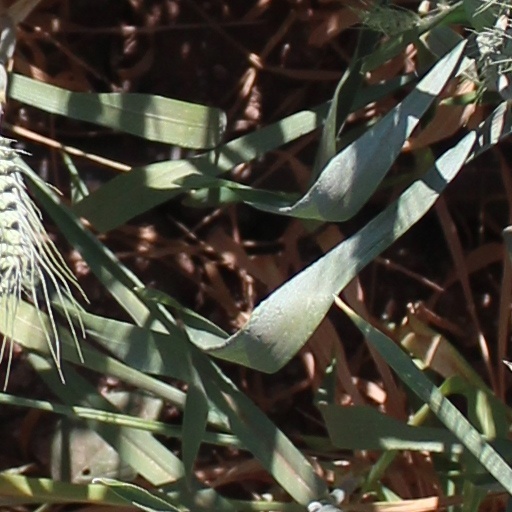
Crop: wheat